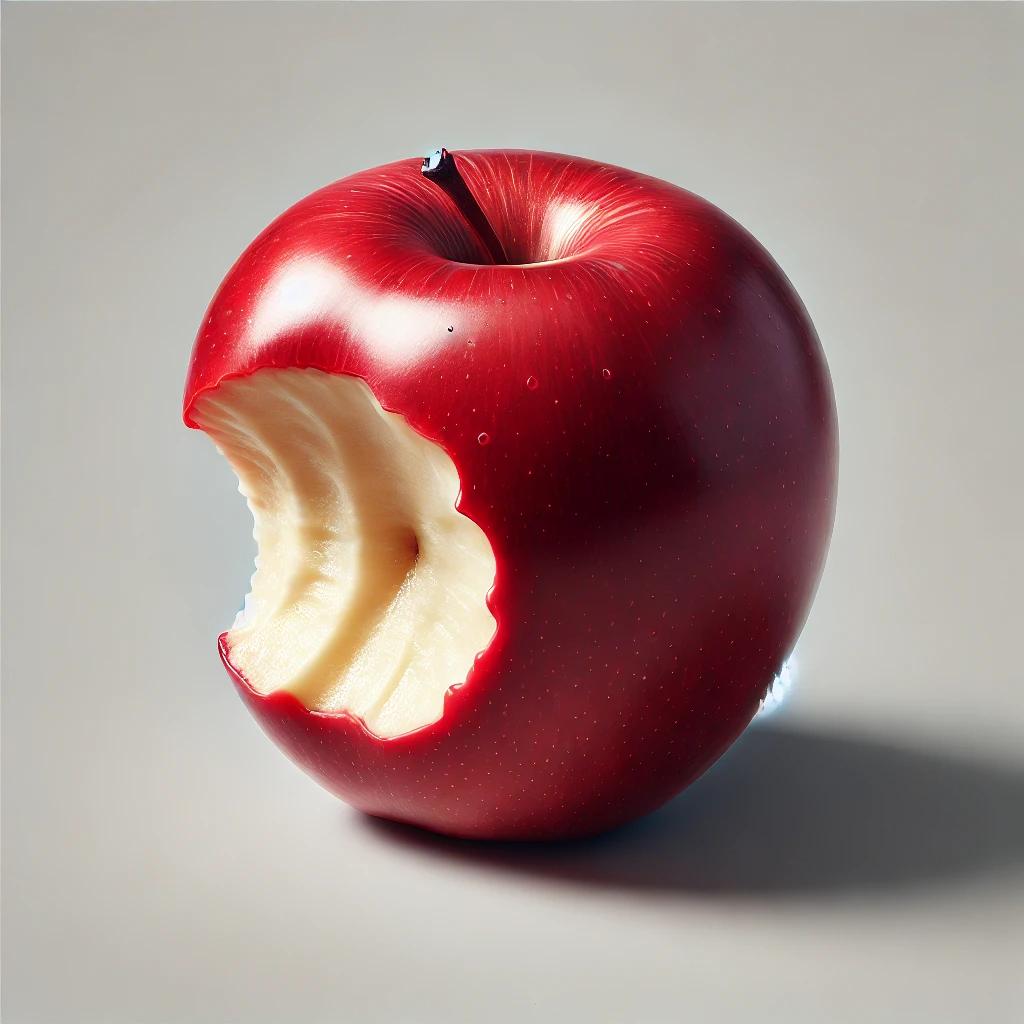
Etiqueta: orgánico